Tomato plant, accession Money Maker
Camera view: horizontal (90 deg, fisheye); turntable rotation: 300 degrees
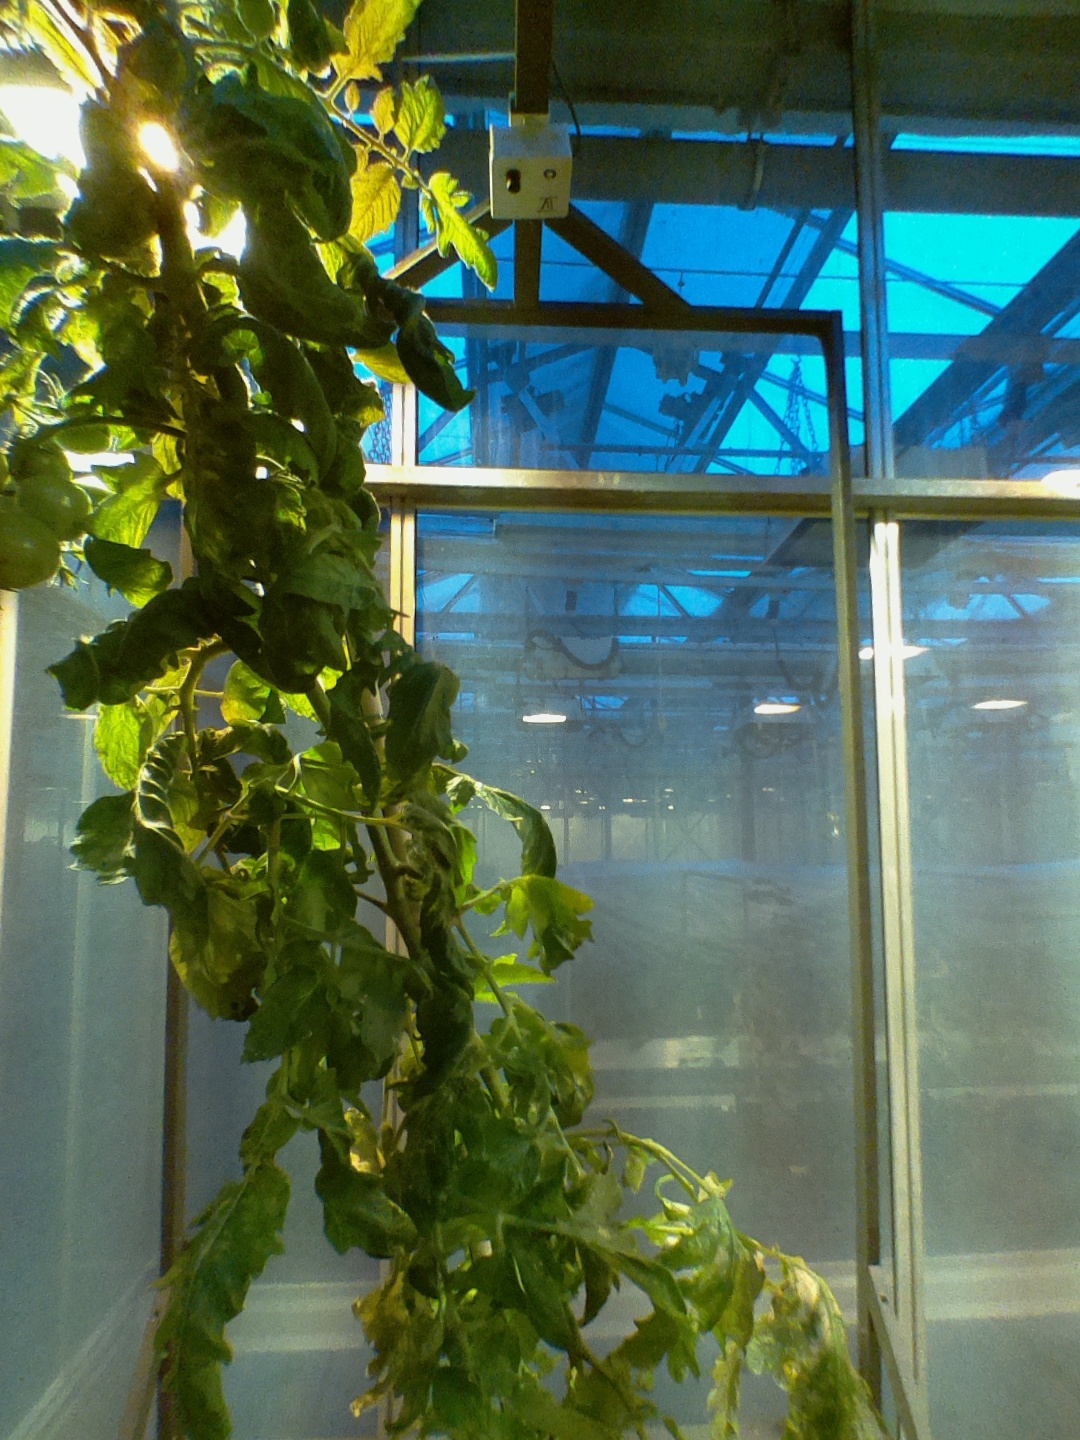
BBCH growth stage 78: 80% -90% of final fruit size